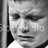
Emotion: sad